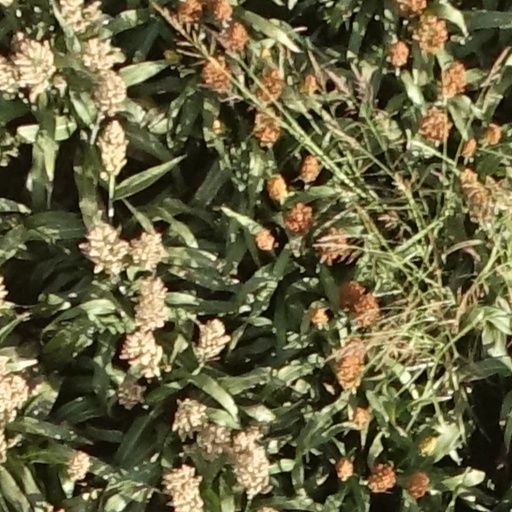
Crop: sorghum